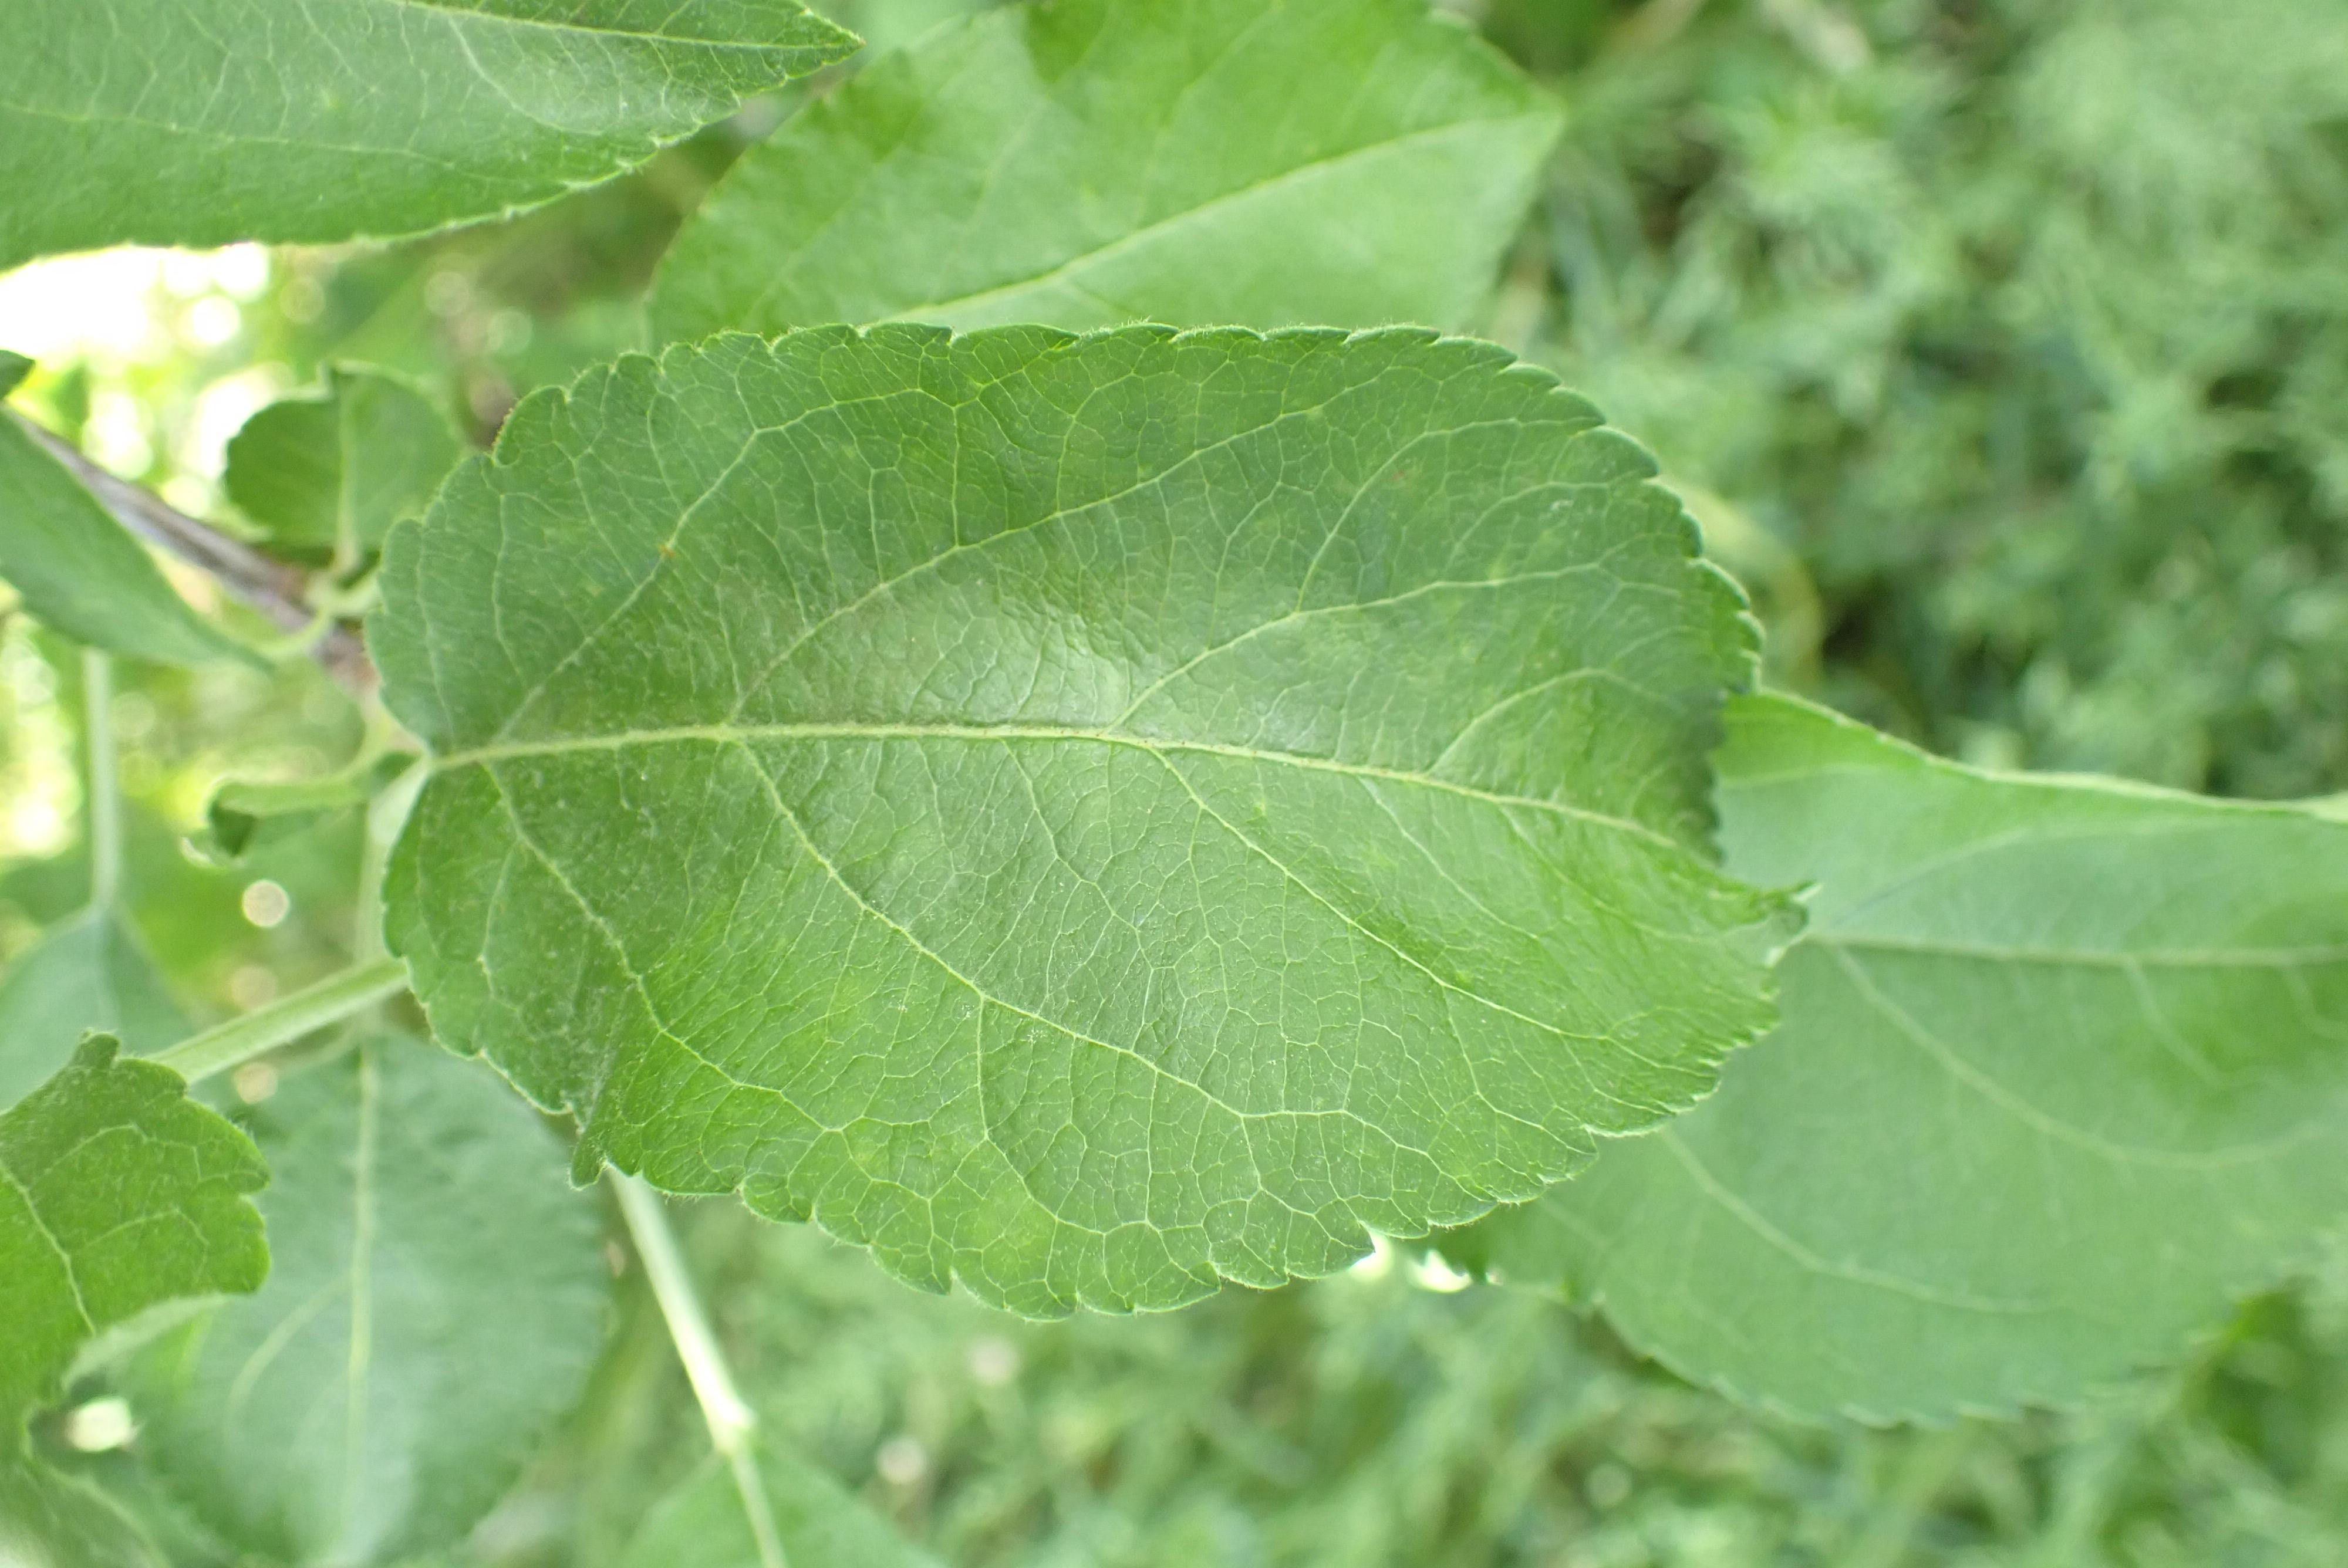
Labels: scab